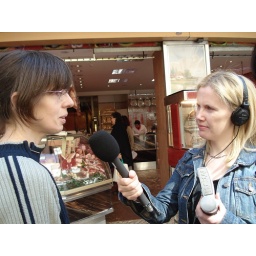
Interviewing in the market street (I did not ask them, did not disturb them but did not hide either)